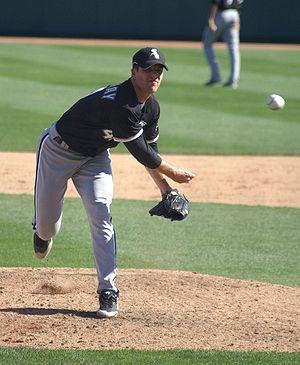
Lance Daniel Broadway, né le 20 août 1983 à Bryan, est un joueur américain de baseball évoluant en Ligue majeure de baseball de 2007 à 2009. Après la saison 2009, ce lanceur compte 27 matches pour une moyenne de points mérités de 5,24. Il signe un contrat de Ligues mineures chez les Blue Jays de Toronto en décembre 2009.